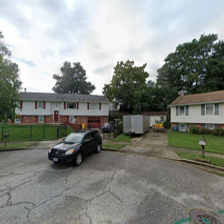
Label: streetView